Svitlovodsk

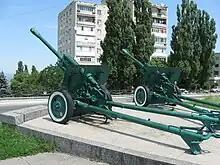
Cannon monument in Svitlovodsk

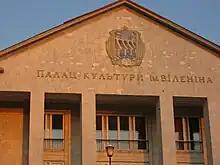
Palace of Culture

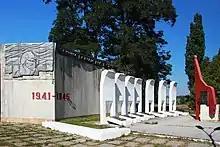
War memorial

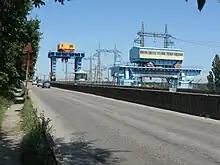
Kremenchuk dam

Until 18 July 2020, Svitlovodsk was designated as a city of oblast significance and belonged to the Svitlovodsk Municipality. It was the administrative center of Svitlovodsk Raion, even though it did not belong to the raion. As part of the administrative reform of Ukraine (which reduced the number of raions of Kirovohrad Oblast to four), Svitlovodsk Municipality was merged into Oleksandriia Raion.